Sha'arei Yerushalayim

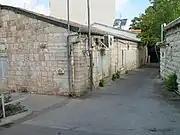
Original homes in Sha'arei Yerushalayim

The neighborhood is bounded by Jaffa Road to the south, Tashbetz Street to the west, Rashi Street to the north, and HaTurim Street to the east.